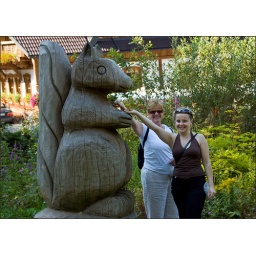
squirrels in the black forest